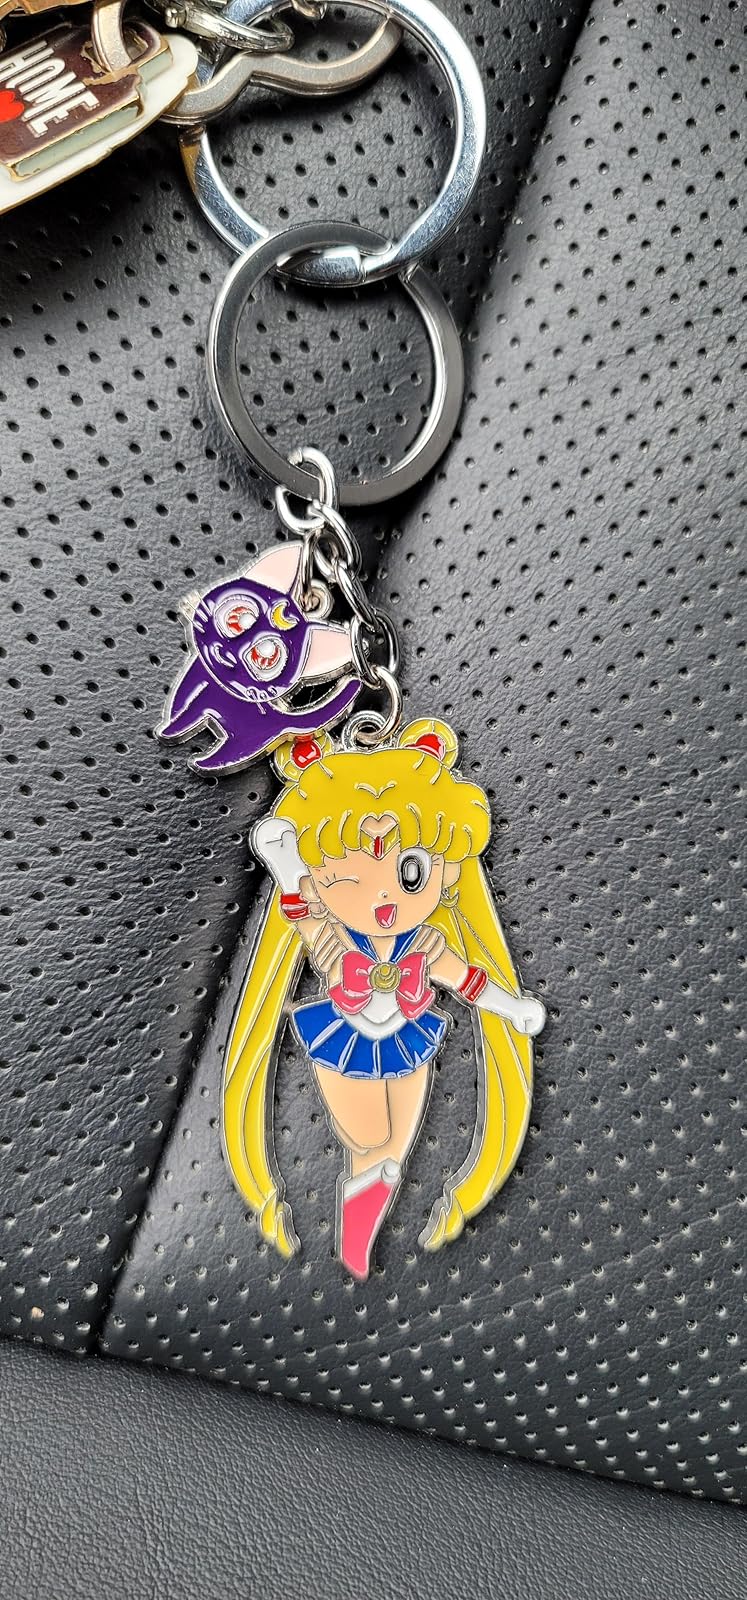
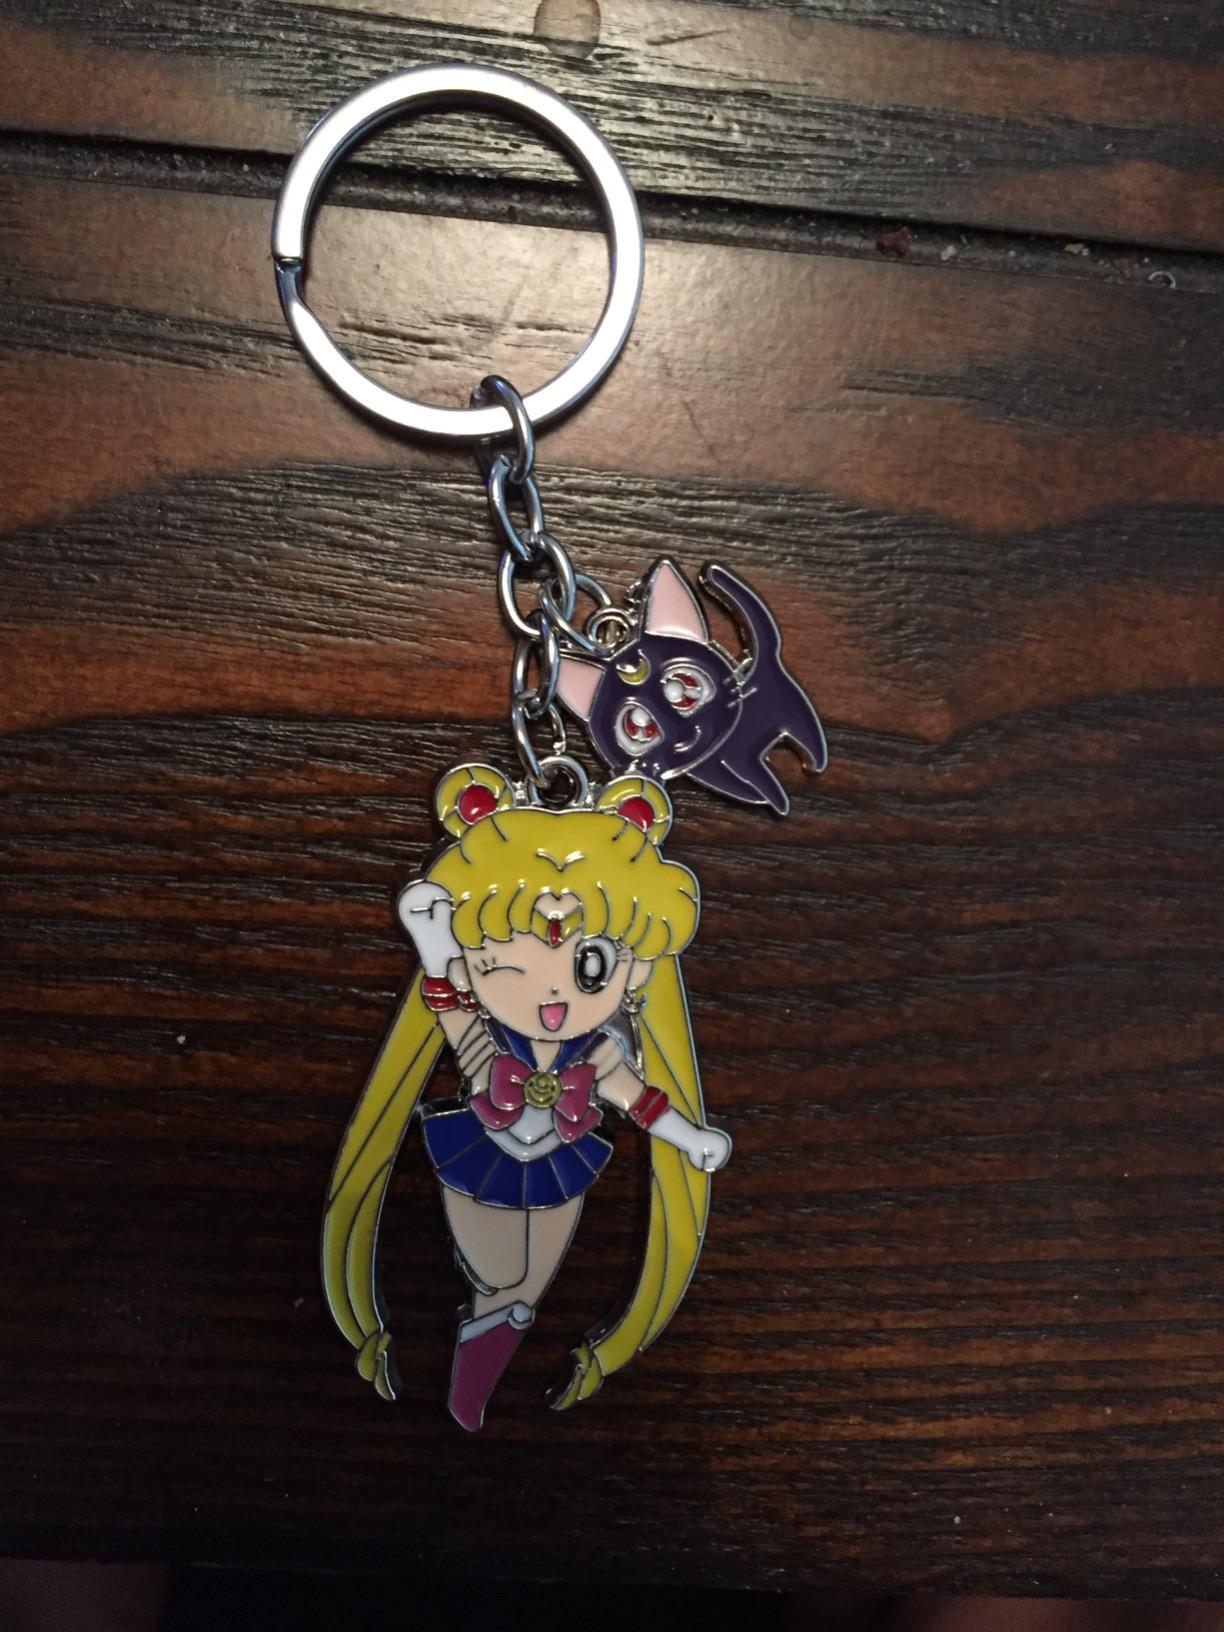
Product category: accessories_keychain
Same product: yes